Speed S. Fry

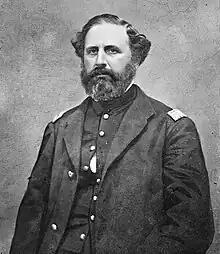
Col. Speed S. Fry

Speed Smith Fry (September 9, 1817 – August 1, 1892) was a lawyer, judge, and a United States Army officer during the Mexican–American War and American Civil War.